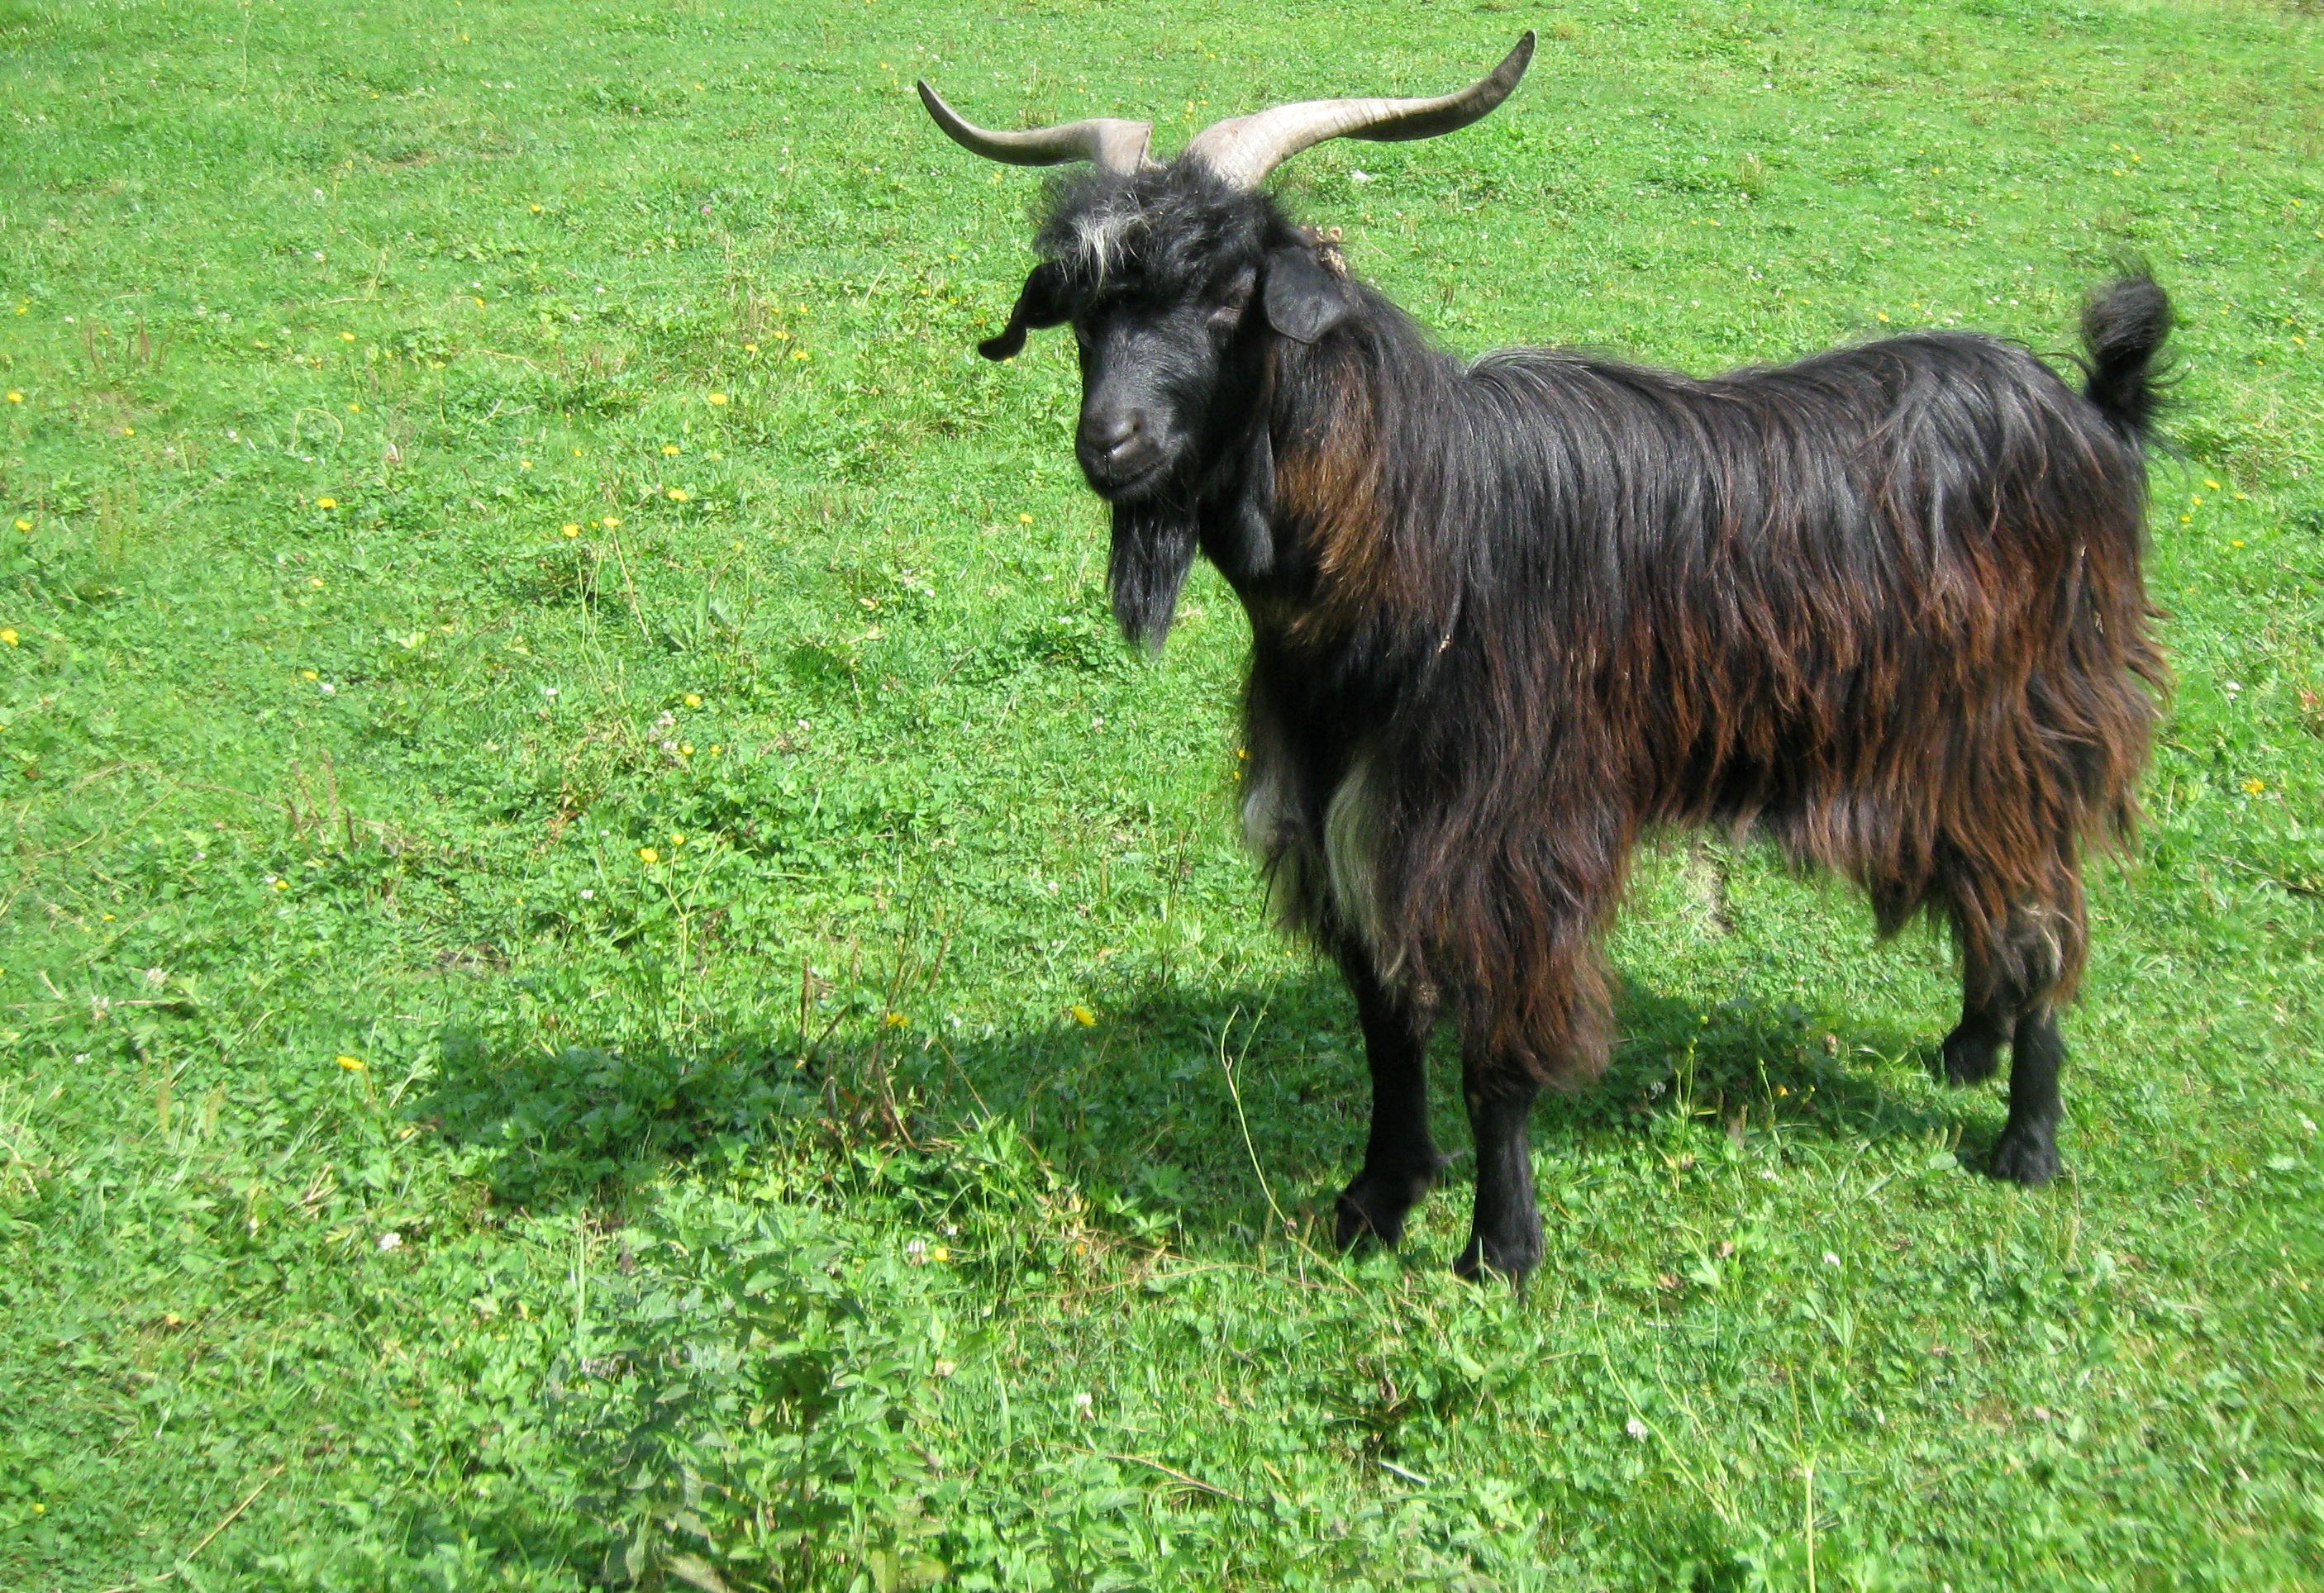
nature, meadow, animal, goat, horn, pasture, grazing, mammal, fauna, goats, grassland, mammals, vertebrate, yak, capra, cattle like mammal, cow goat family, he goat